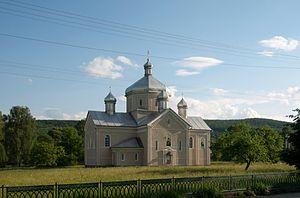
Iablouniv ou Iablounov est une commune urbaine de l'oblast d'Ivano-Frankivsk, en Ukraine. Sa population s'élevait à 2 070 habitants en 2019.